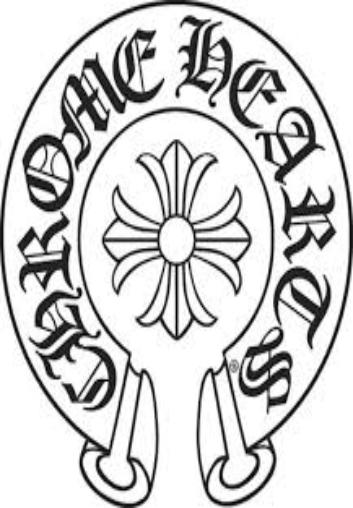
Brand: Chrome Hearts
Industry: Clothes